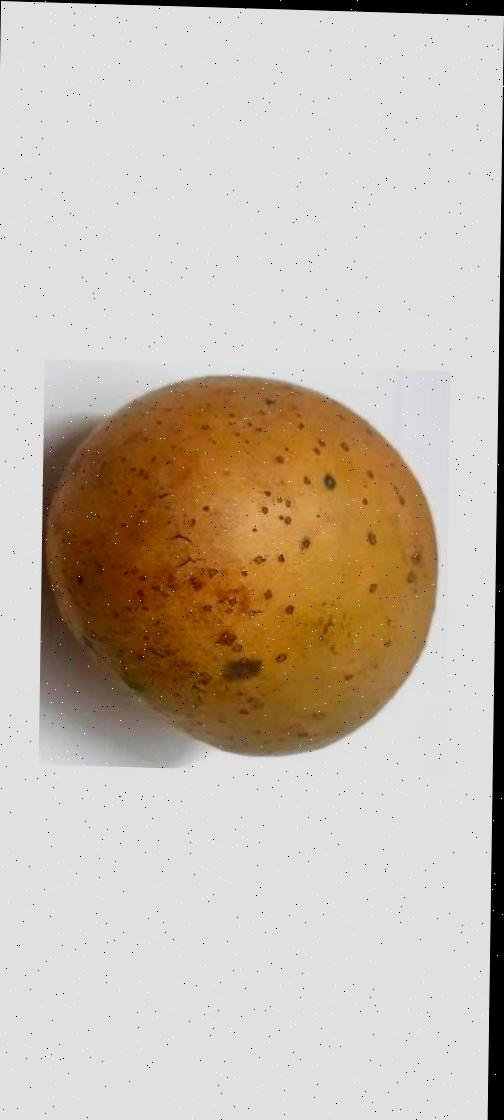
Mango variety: Gourmoti